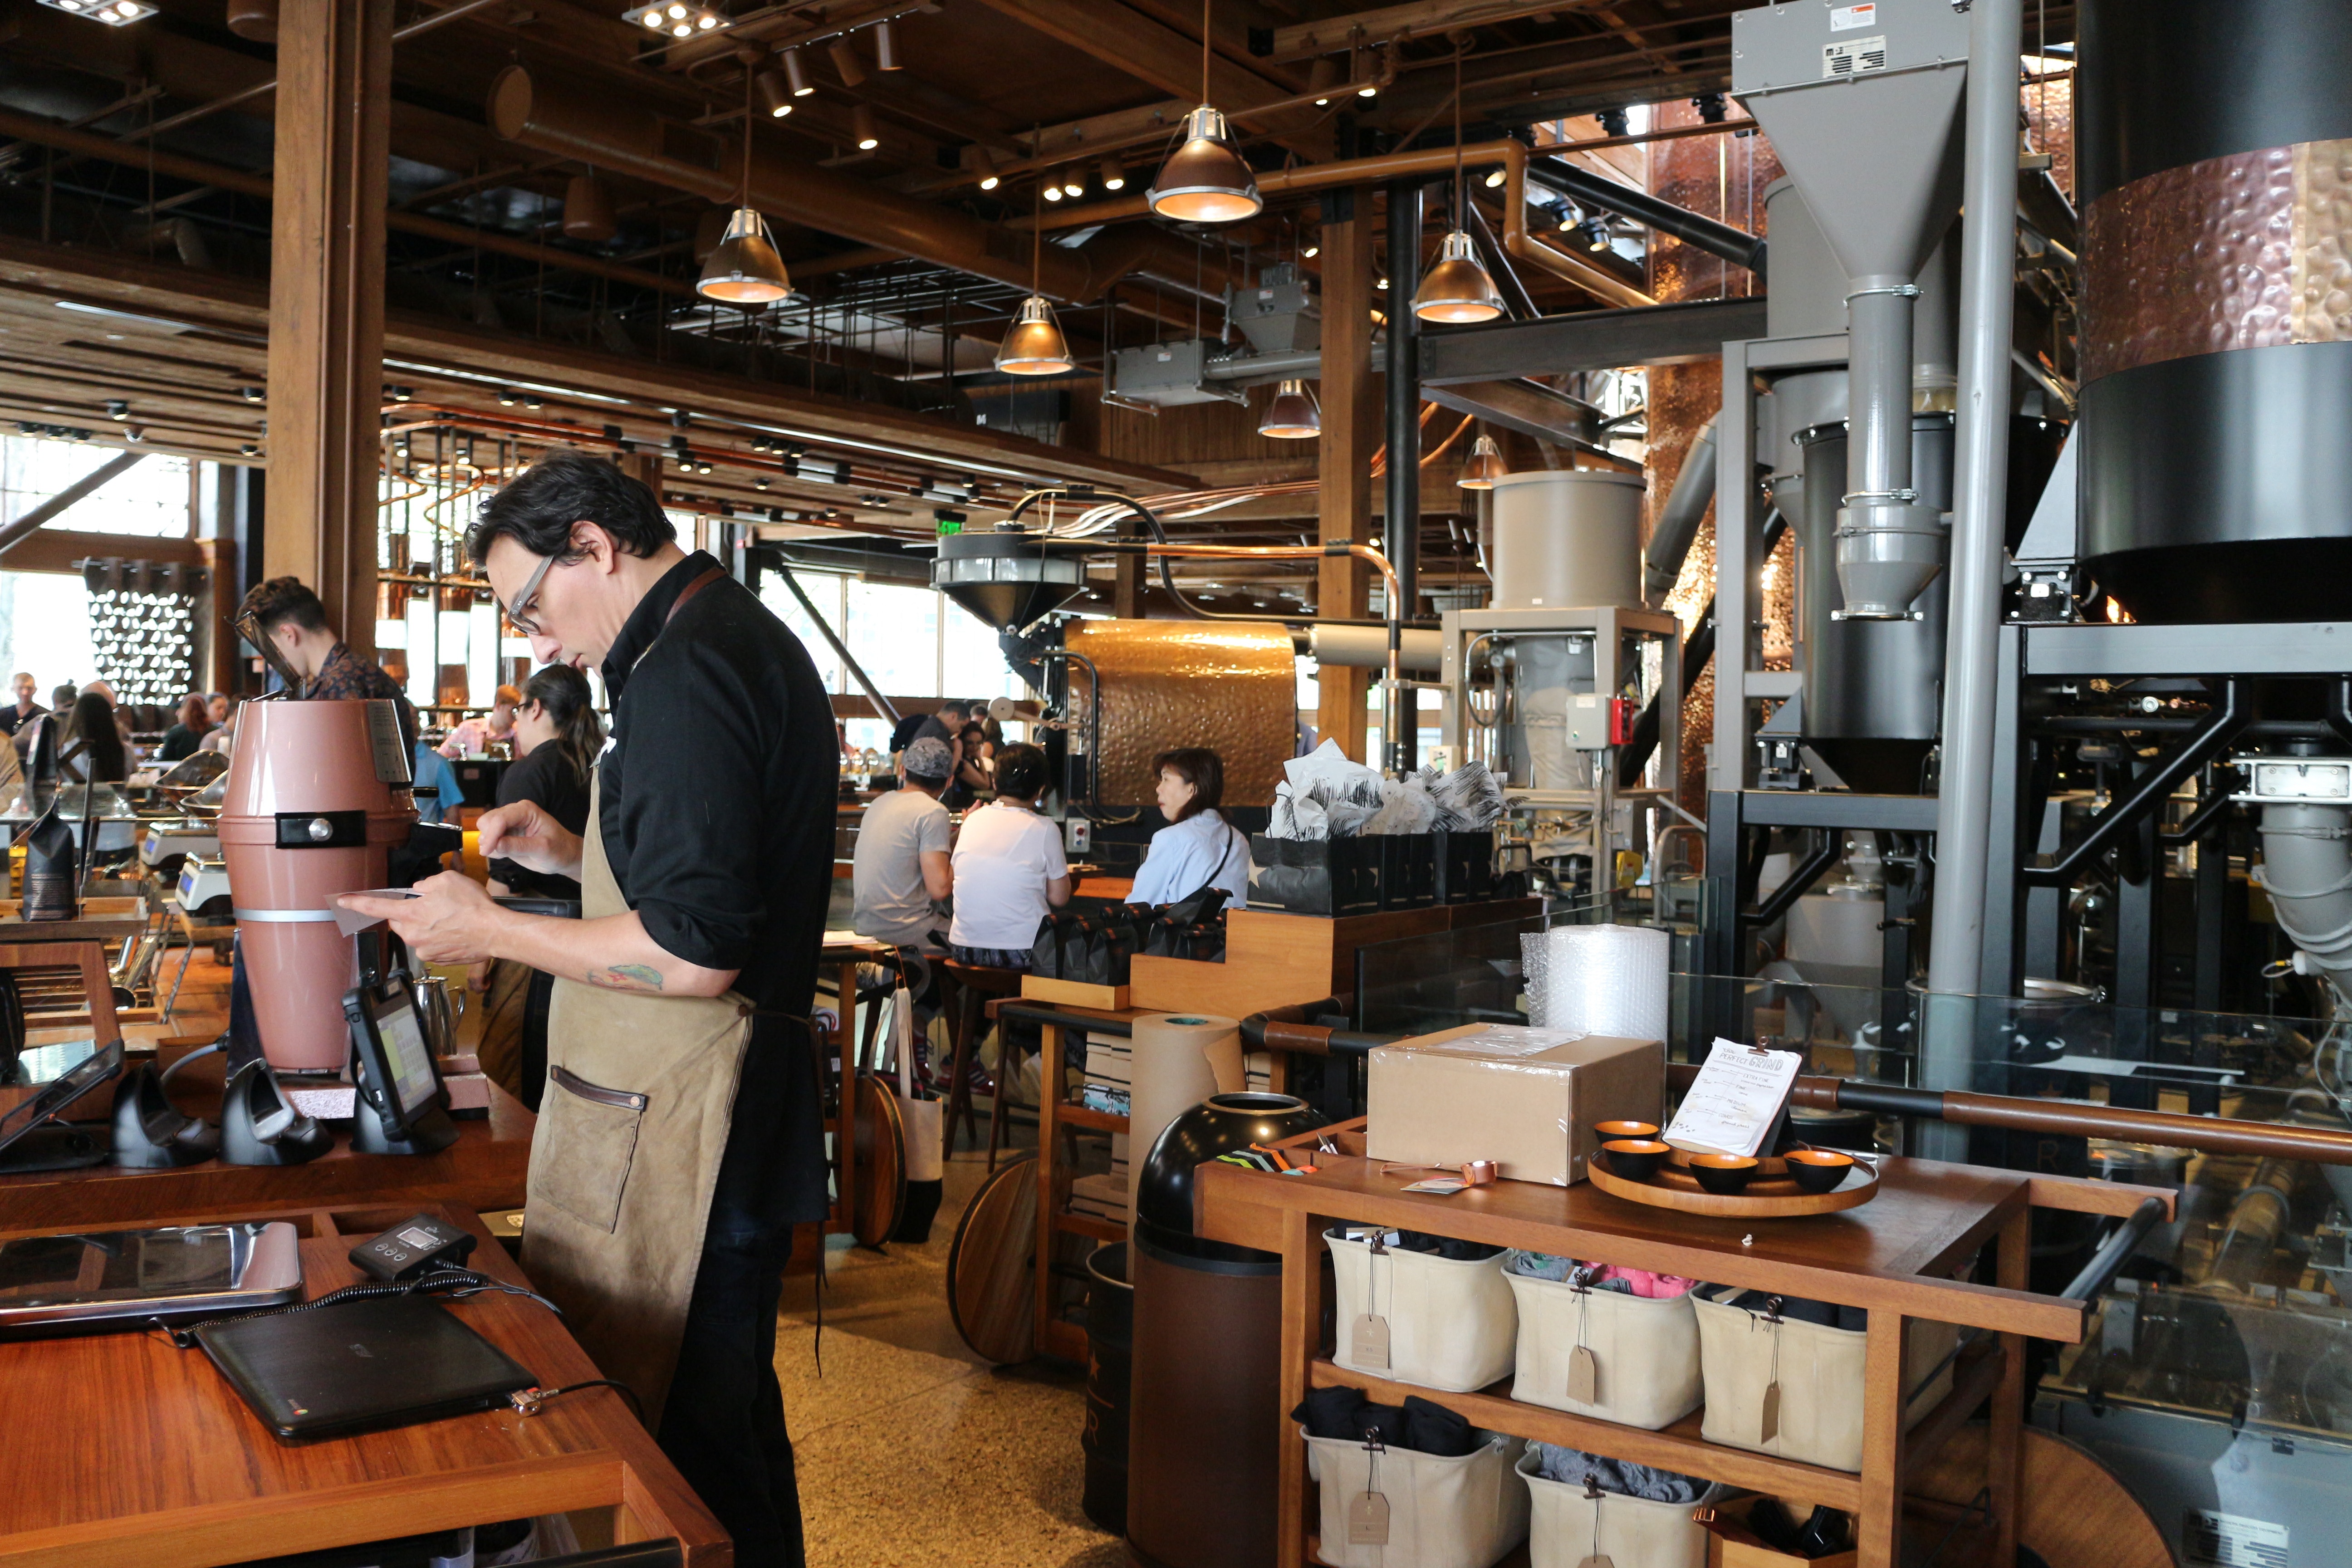
coffee, factory, seattle, manufacturing, starbucks